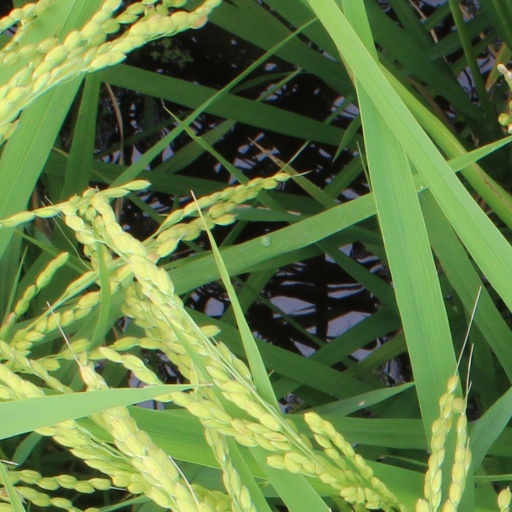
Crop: rice